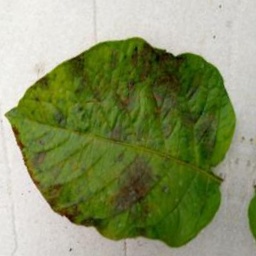
Etiqueta: Late Blight